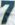
Number: 7